George Murdock

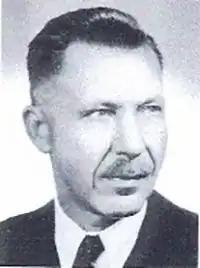
George Murdock

George Peter ("Pete") Murdock (May 11, 1897 – March 29, 1985), also known as G. P. Murdock, was an American anthropologist who was professor at Yale University and University of Pittsburgh. He is remembered for his empirical approach to ethnological studies and his study of family and kinship structures across differing cultures.